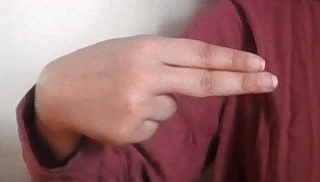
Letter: ain